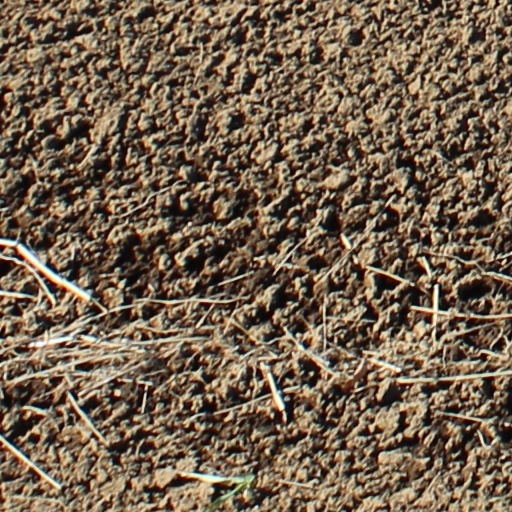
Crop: wheat